Strode's College

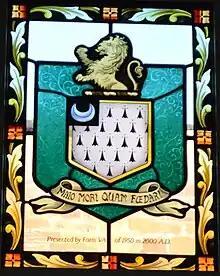
Stained glass window depicting the college's coat of arms.

From the time of its foundation the Coopers' Company was the Trustee of Henry Strode's Charity, which administered the school but in 1912 the Charity Commissioners drafted a new scheme which gave the school its own board of governors, changed it from an elementary to a secondary school and brought it into the Surrey education system. Under further changes introduced following the Education Act 1944, the school was granted Voluntary Controlled status as a boys' grammar school and the composition of its governing body set to include four Foundation Trustees, one of whom, at least, was to be a representative of the company.